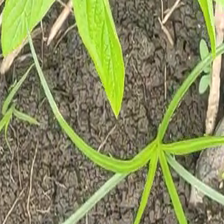
Weed species: Lavhala_(Cyperus_Rotundus)